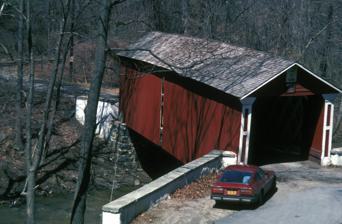
Building: Wooddale Bridge
Country: United States of America
Year built: 1850
United States historic place Wooddale Bridge U.S. National Register of Historic Places Wooddale Bridge, 1982 Show map of Delaware Show map of the United States Location Foxhill Ln. over Red Clay Creek, Wooddale, Delaware Coordinates 39°45′57″N 75°38′13″W / 39.76593°N 75.63681°W / 39.76593; -75.63681 Area less than one acre Built c. 1850 ( 1850 ) Architectural style Covered bridge NRHP reference No. 73000552 Added to NRHP April 11, 1973 The reconstructed bridge in 2015 Wooddale Bridge is a covered bridge over Red Clay Creek at Wooddale in New Castle County , Delaware . It is one of three covered bridges in the state of Delaware along with the very similar Ashland Covered Bridge and the Smith Bridge. It and the Ashland bridge remain, of the thirteen bridges along the Red Clay Creek that were marked on an 1868 map. Style The Wooddale Bridge is a Town lattice truss bridge following a design by Ithiel Town and is approximately 72 feet (22 m) long. It originally sat on mortared rough-cut stone abutments , with rock-slab-capped poured concrete guard walls. The floor of the bridge was diagonal planking, with vertical boarding on the sides that had square window openings to expose the white painted truss on either side. History Plaque near the Covered Bridge installed after completion of the reconstructed bridge. The original bridge was built about 1850 and was added to the National Register of Historic Places in 1973. It was destroyed by flooding from Tropical Storm Henri in 2003. The bridge was rebuilt by the Delaware Department of Transportation in 2007–8 with design modifications to make it more flood-resistant. The bridge reopened on December 15, 2008, after it was rebuilt using Bongossi wood and the roadway was raised five feet to protect against future floods and the openings enlarged. In total the rebuilding and road work was US$3.374 million. The bridge became a geocaching location in 2011. See also List of covered bridges in the United States References